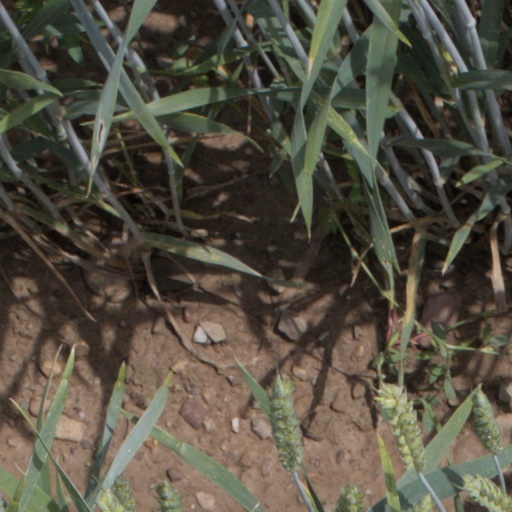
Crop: wheat